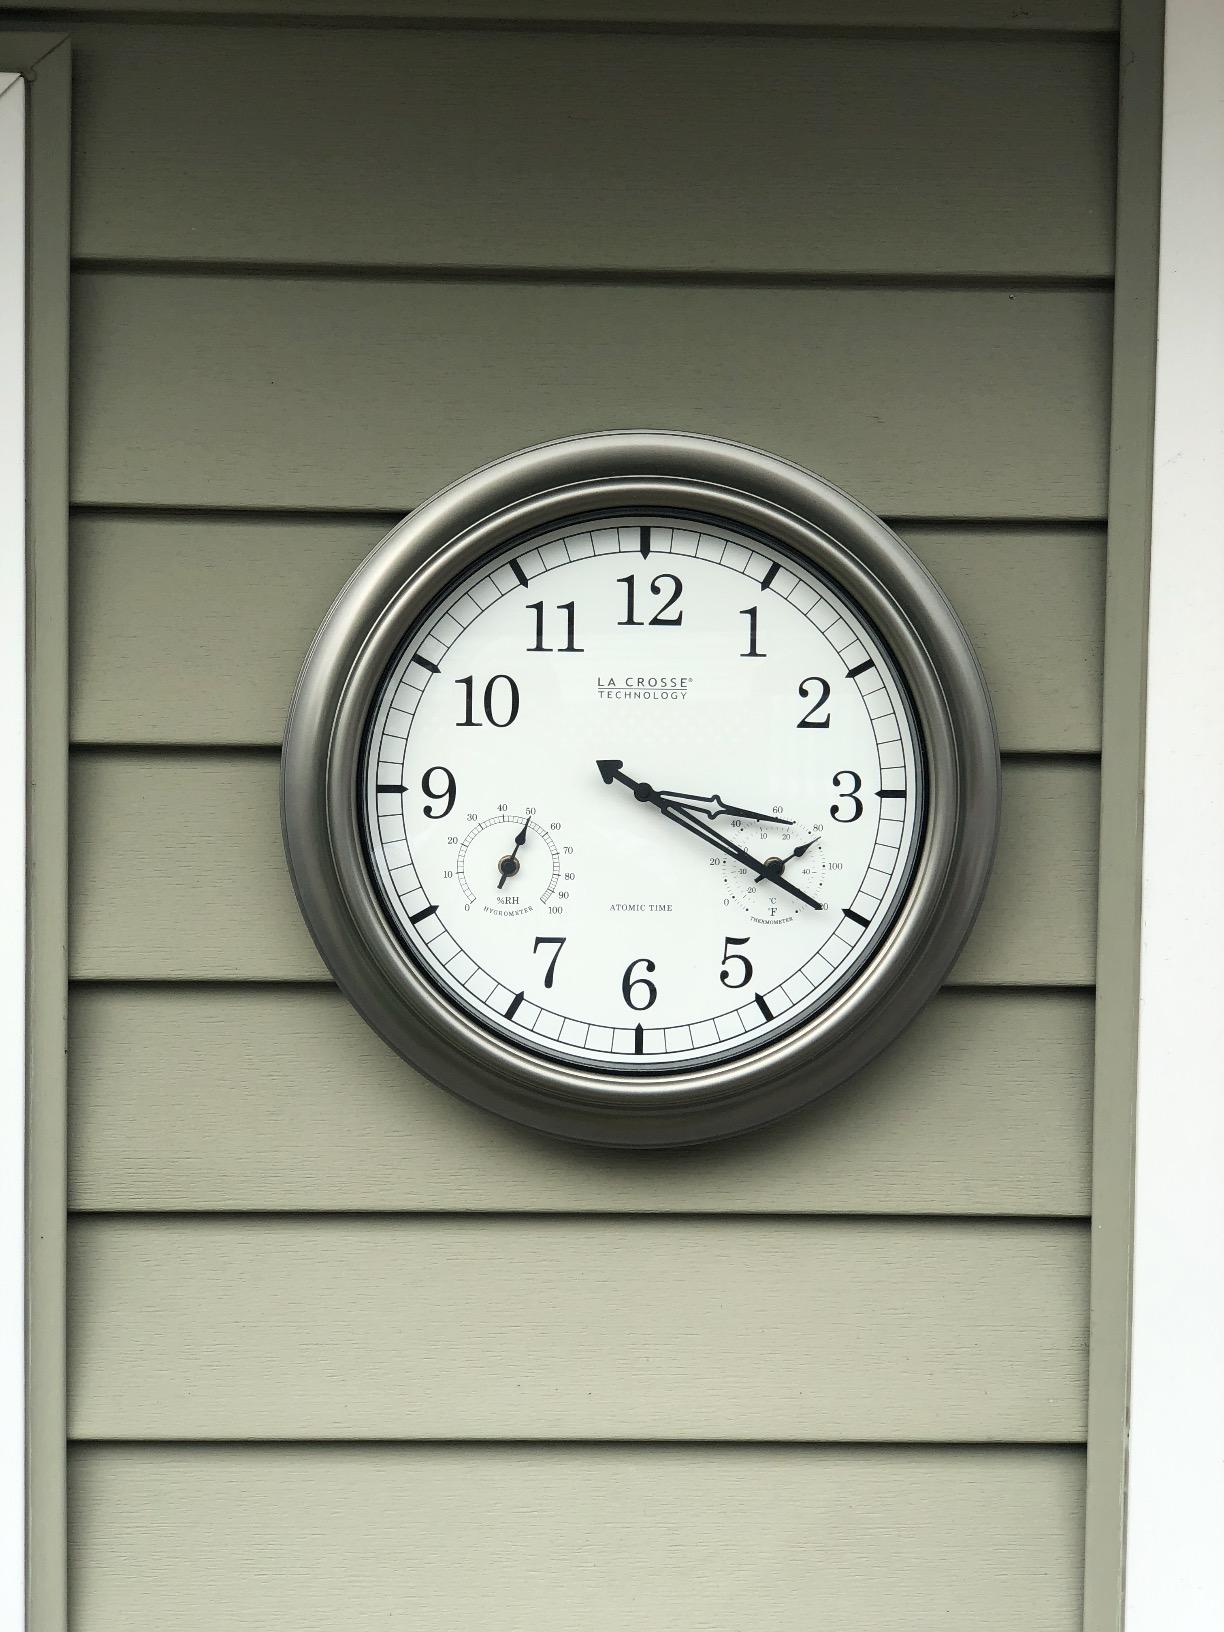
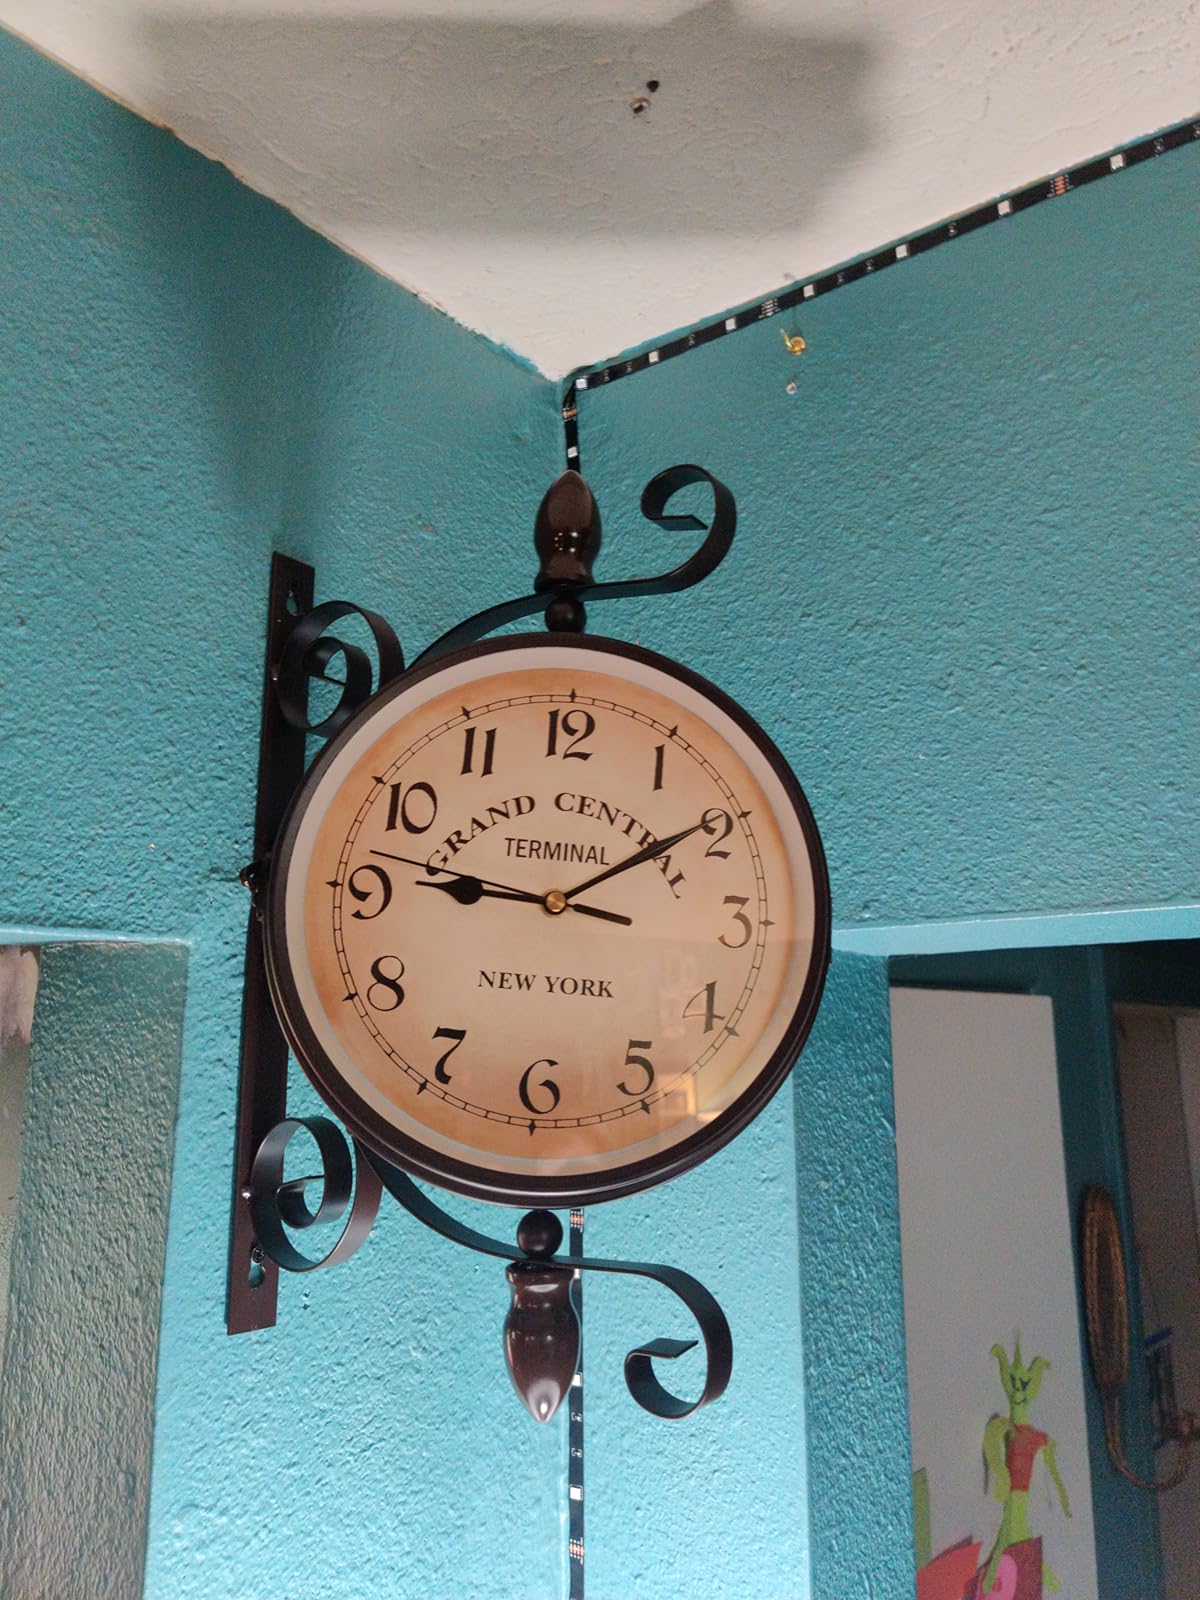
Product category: clock
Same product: no